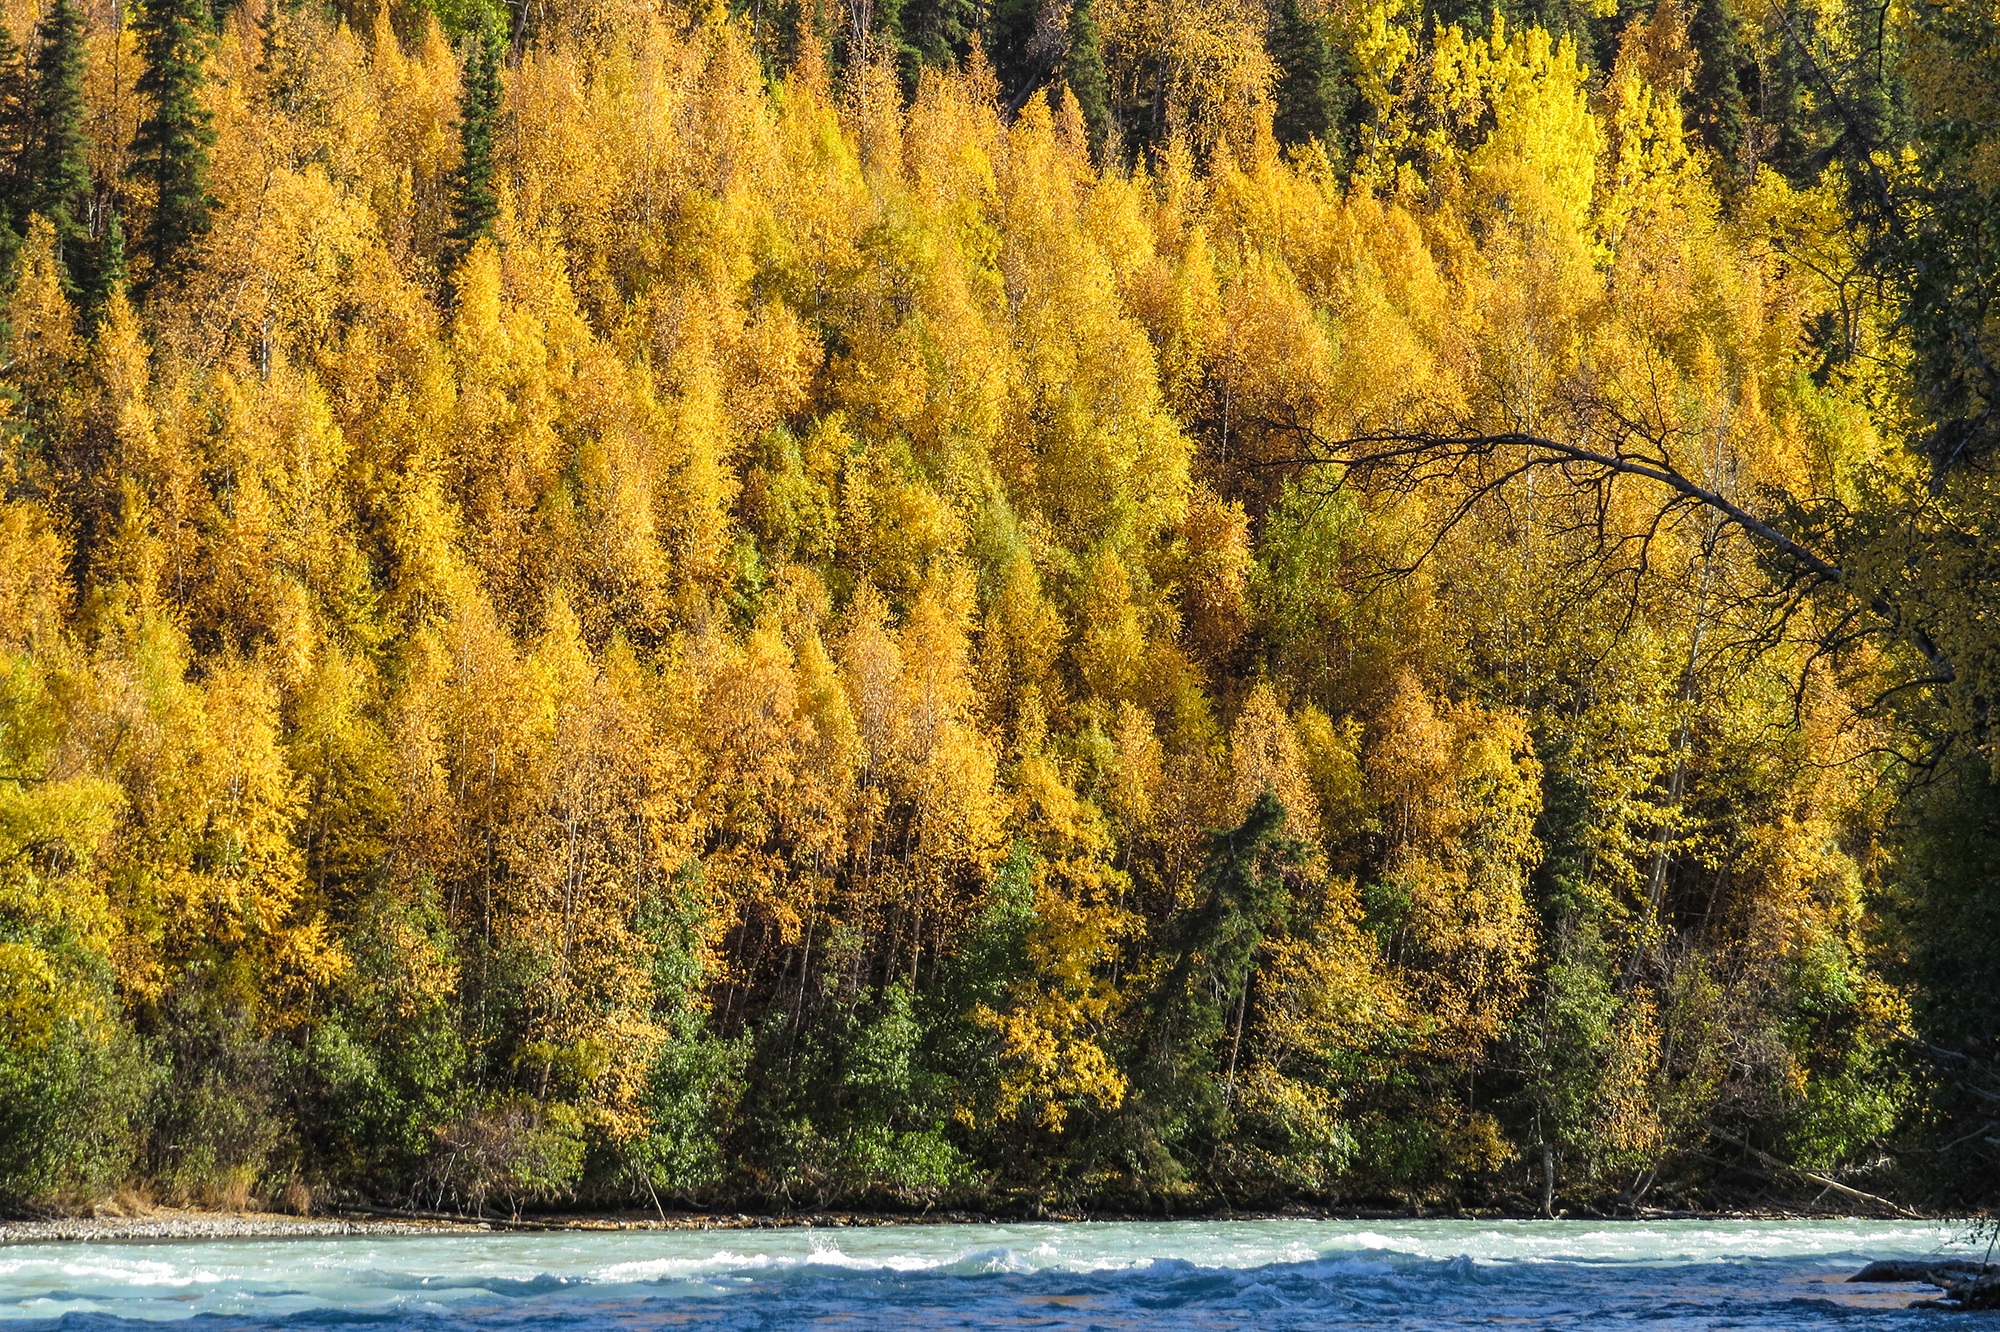
tree, nature, forest, wilderness, plant, leaf, lake, river, reflection, autumn, season, woodland, habitat, ecosystem, biome, natural environment, woody plant, temperate broadleaf and mixed forest